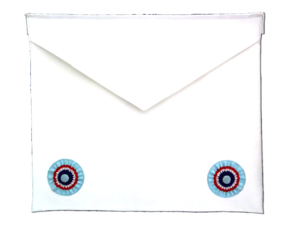
Tablier Français de Compagnon, au Rite symbolique Anglais Emulation
Le Rite émulation ou Rite anglais de style émulation ou Rite d'union est un rite maçonnique constitué par la Grande Loge unie d'Angleterre en 1813-1816. Le rite apparaît à l'époque comme une réponse à la querelle des « Anciens » et des « Modernes ». Le rite anglais est codifié puis enseigné à partir de 1817 par des loges d'instruction telle que la « Emulation Lodge of Improvement », qui donnera son nom au rituel. Fixé dans le premier quart du XIXᵉ siècle, il arrive un siècle plus tard en France. Il se maintient sans changement majeurs jusqu’à nos jours. Son immuabilité lui permet de rester le rite de référence de la Grande Loge unie d'Angleterre mais aussi celui de plusieurs milliers de loges, principalement au Royaume-Uni et dans les anciennes colonies britanniques. Le Rite émulation est également pratiqué par diverses obédiences maçonniques françaises.